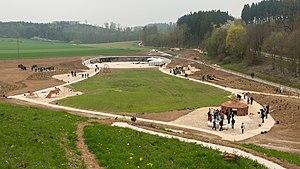
La Geißenklösterle, ou Geissenklösterle, est un abri formé de roches karstiques. L'abri sous roche est situé à Weiler, dans la ville de Blaubeuren au sein de la vallée de l'Ach, dans le Bade-Wurtemberg, en Allemagne. L'entrée de la cavité préhistorique s'ouvre sur un flanc du massif de Bruckfels, une formation rocheuse du Jura souabe moyen.
Les Grottes et art de la période glaciaire dans le Jura souabe sont un ensemble de sites et d'artéfacts archéologiques inscrits au patrimoine mondial de l'humanité par l'UNESCO en 2017.
L'archéoparc Vogelherd est un parc archéologique à thèmes établi autour de la grotte de Vogelherd. Le parc archéologique est situé dans la vallée de la Lone, massif du Jura souabe, près de Stetten ob Lontal, un quartier de la ville de Niederstotzingen, arrondissement d'Heidenheim, dans le Bade-Wurtemberg.